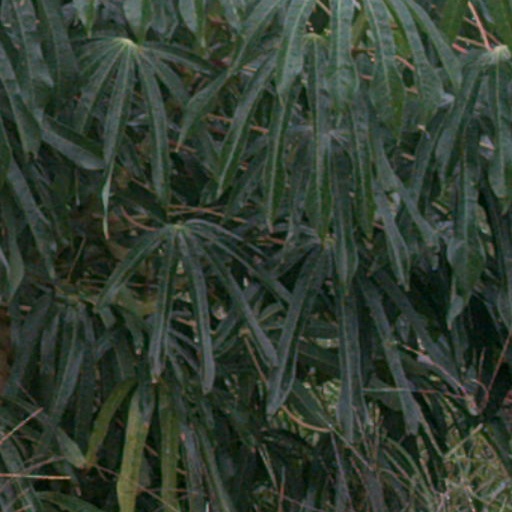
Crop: cassava